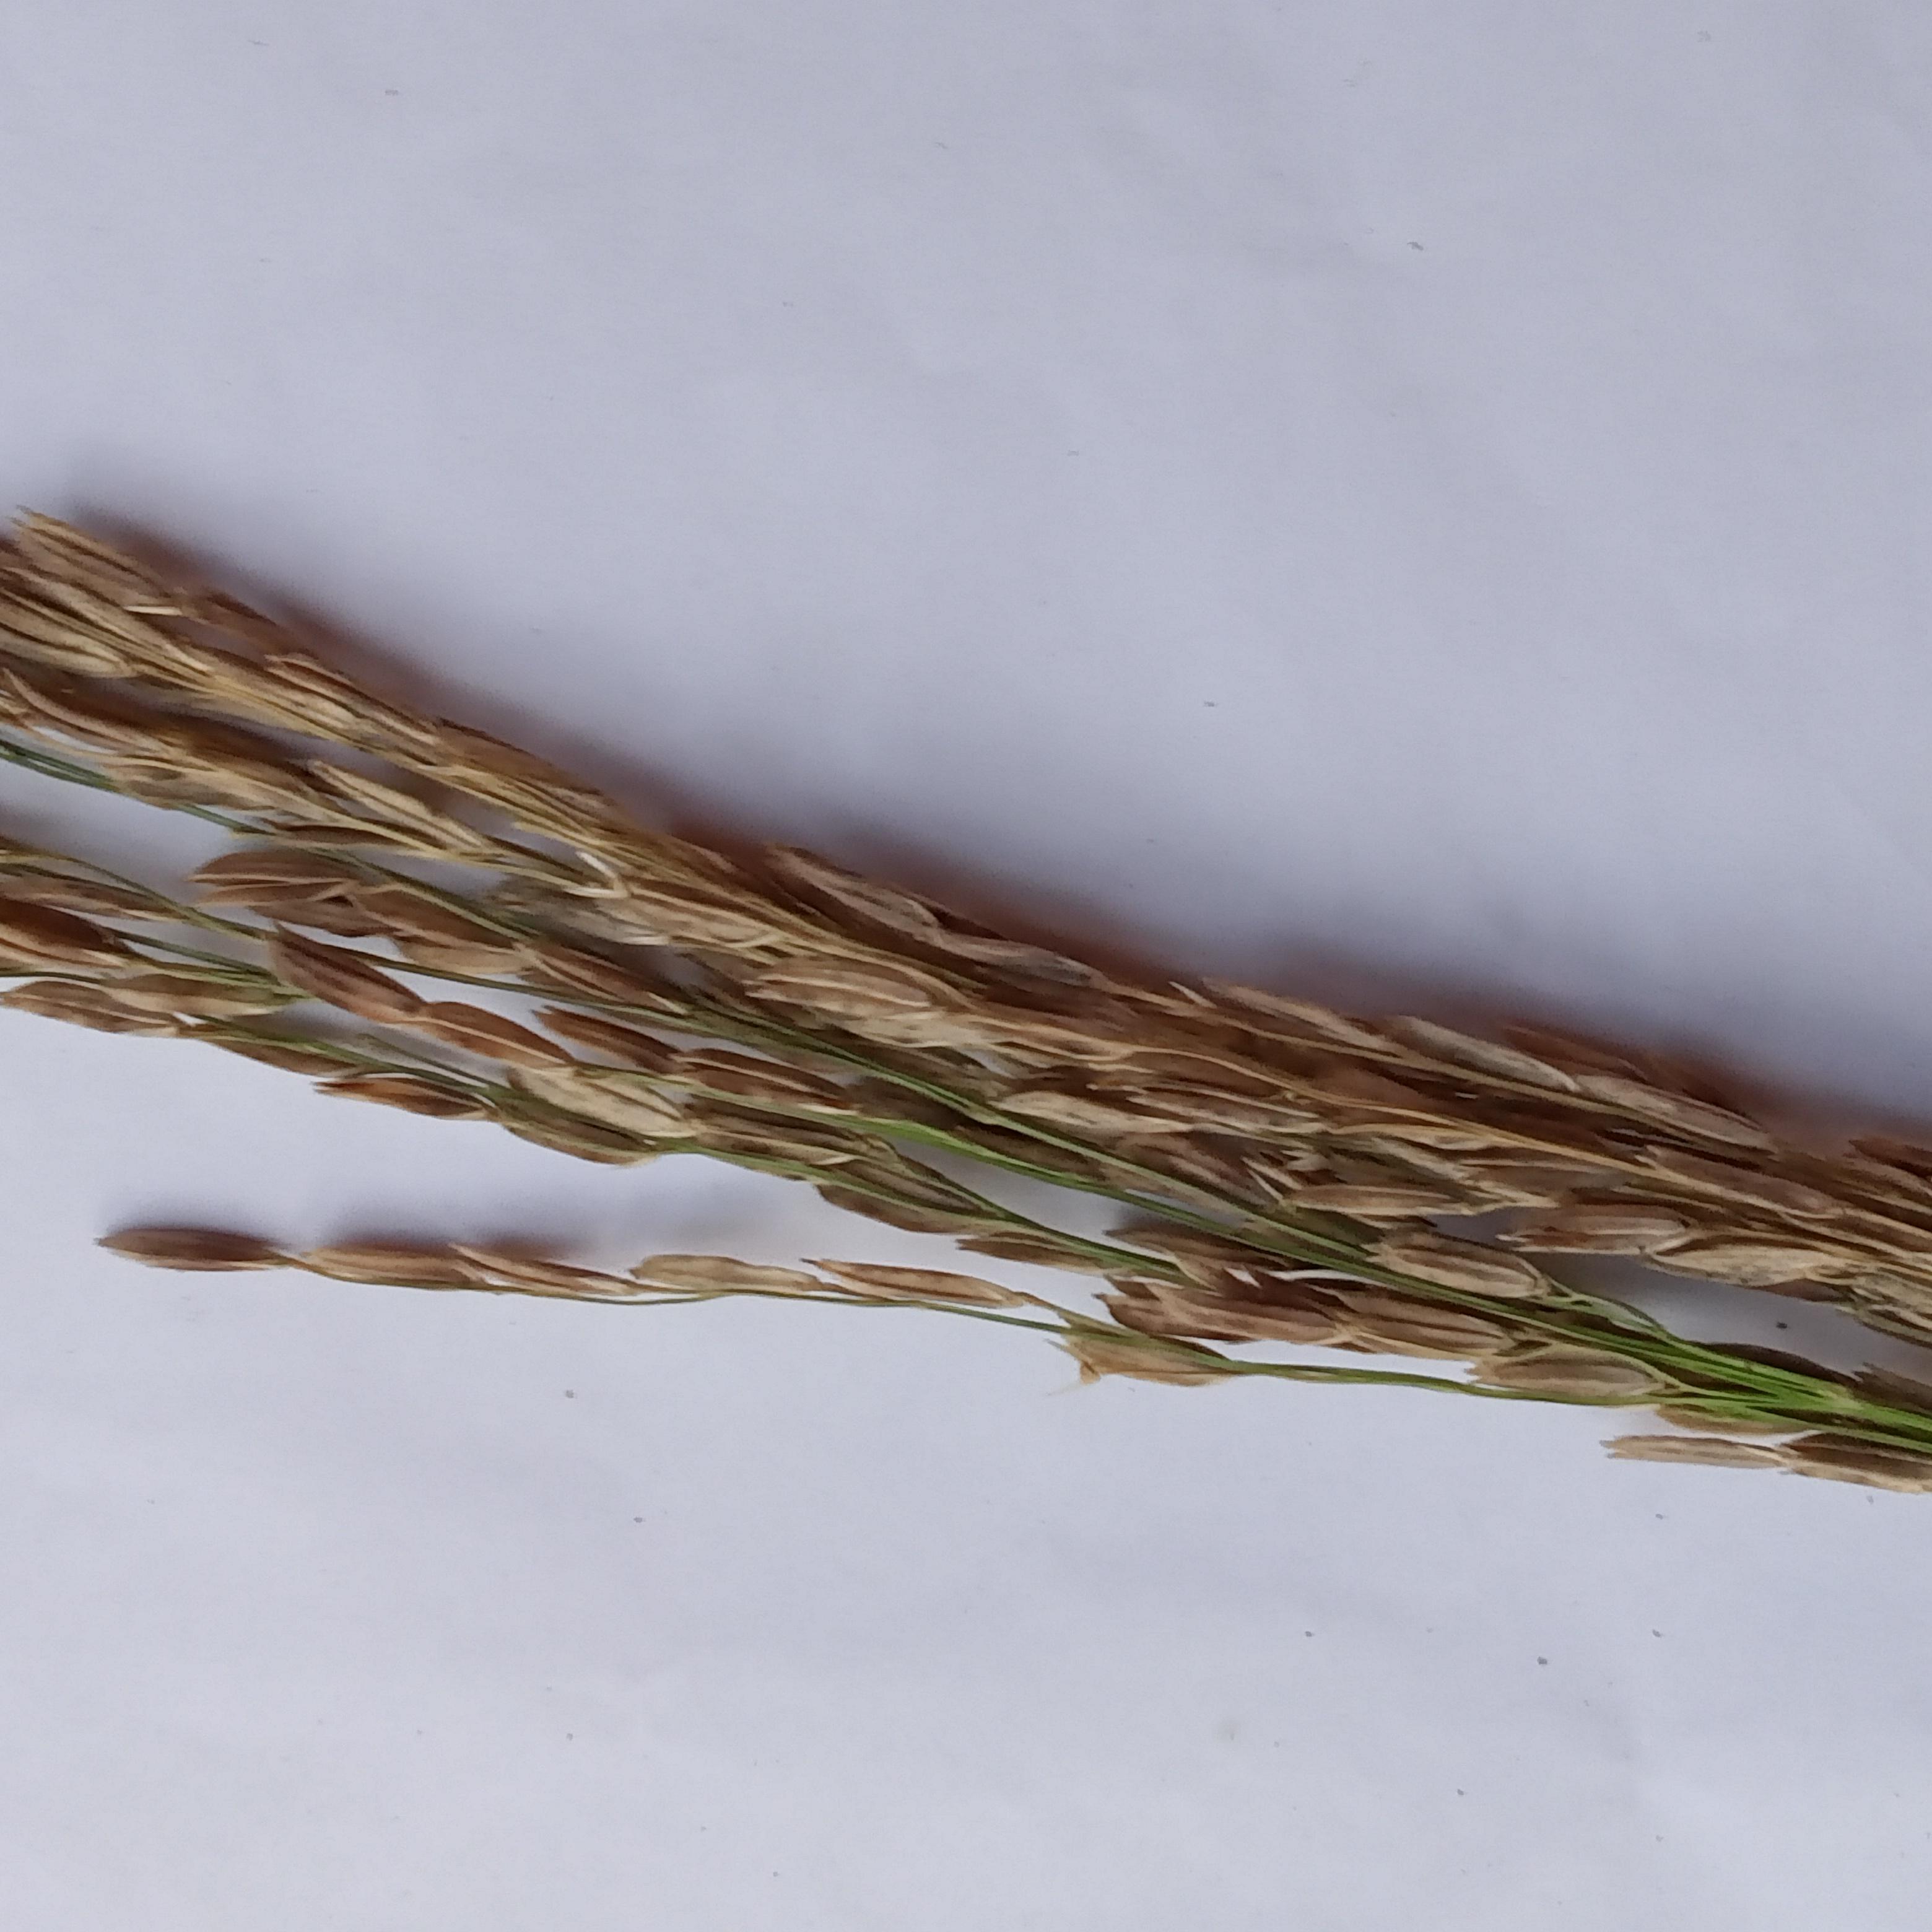
Label: Rice___Neck_Blast